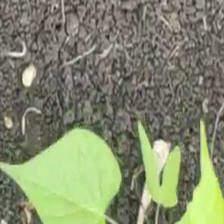
Weed species: Obscure_morning _glory(Ipomoea obscura)